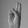
ASL letter: U